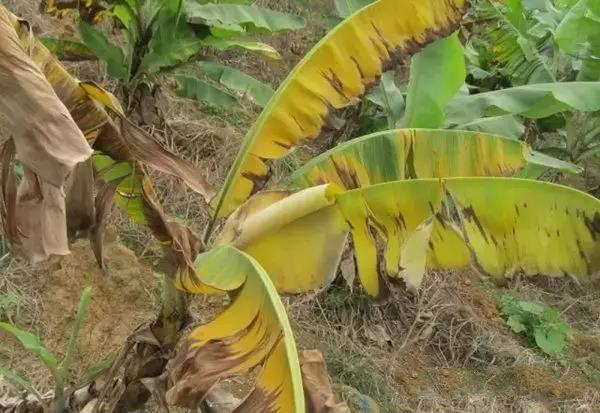
Plant: Banana
Disease: banana panama disease